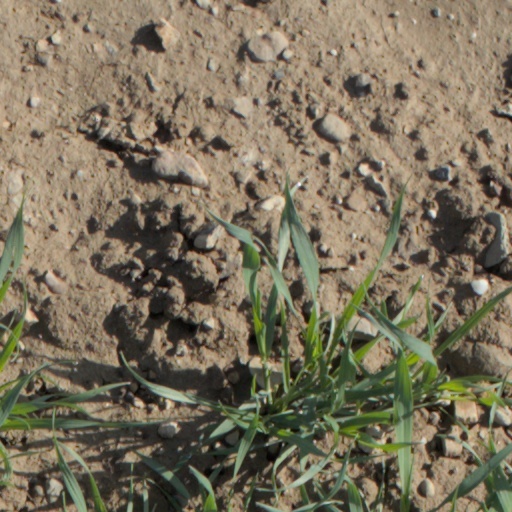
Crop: wheat